Taiyuan

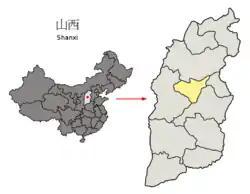
Fen River footbridge and Shanxi Theater

Taiyuan (Taiyuan Jin: /tʰai˦˥ ye˩˩/) is the capital of Shanxi, China. Taiyuan is the political, economic, cultural and international exchange center of Shanxi Province. It is an industrial base focusing on energy and heavy chemicals. Throughout its long history, Taiyuan was the capital or provisional capital of many dynasties in China, hence the name.